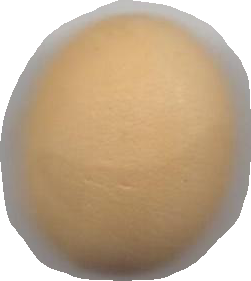
Variety: Dega